Galloway Township, New Jersey

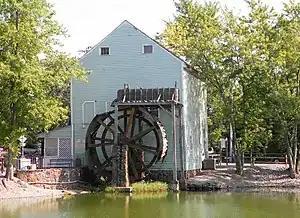
Historic Oliphant Grist Mill

Galloway Township is a township in Atlantic County, in the U.S. state of New Jersey, and a growing edge city to neighboring Atlantic City. At of total area of land and water, Galloway Township is the largest municipality in the state. As of the 2020 United States census, the township's population was 37,813, its highest decennial count ever and an increase of 464 (+1.2%) from the 2010 census count of 37,349, which in turn reflected an increase of 6,140 (+19.7%) from the 31,209 counted in the 2000 census.